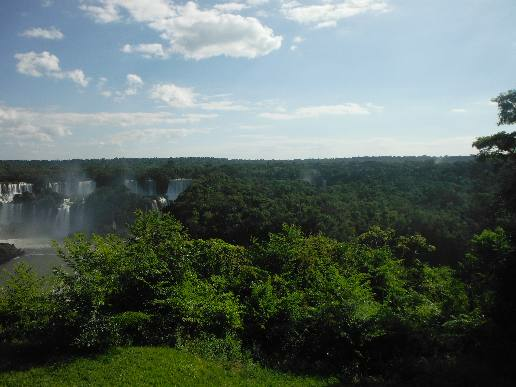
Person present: No